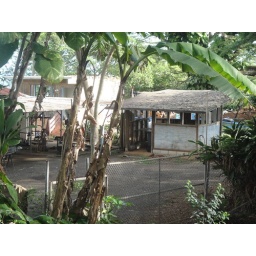
Where Sayid was building a house in LOST